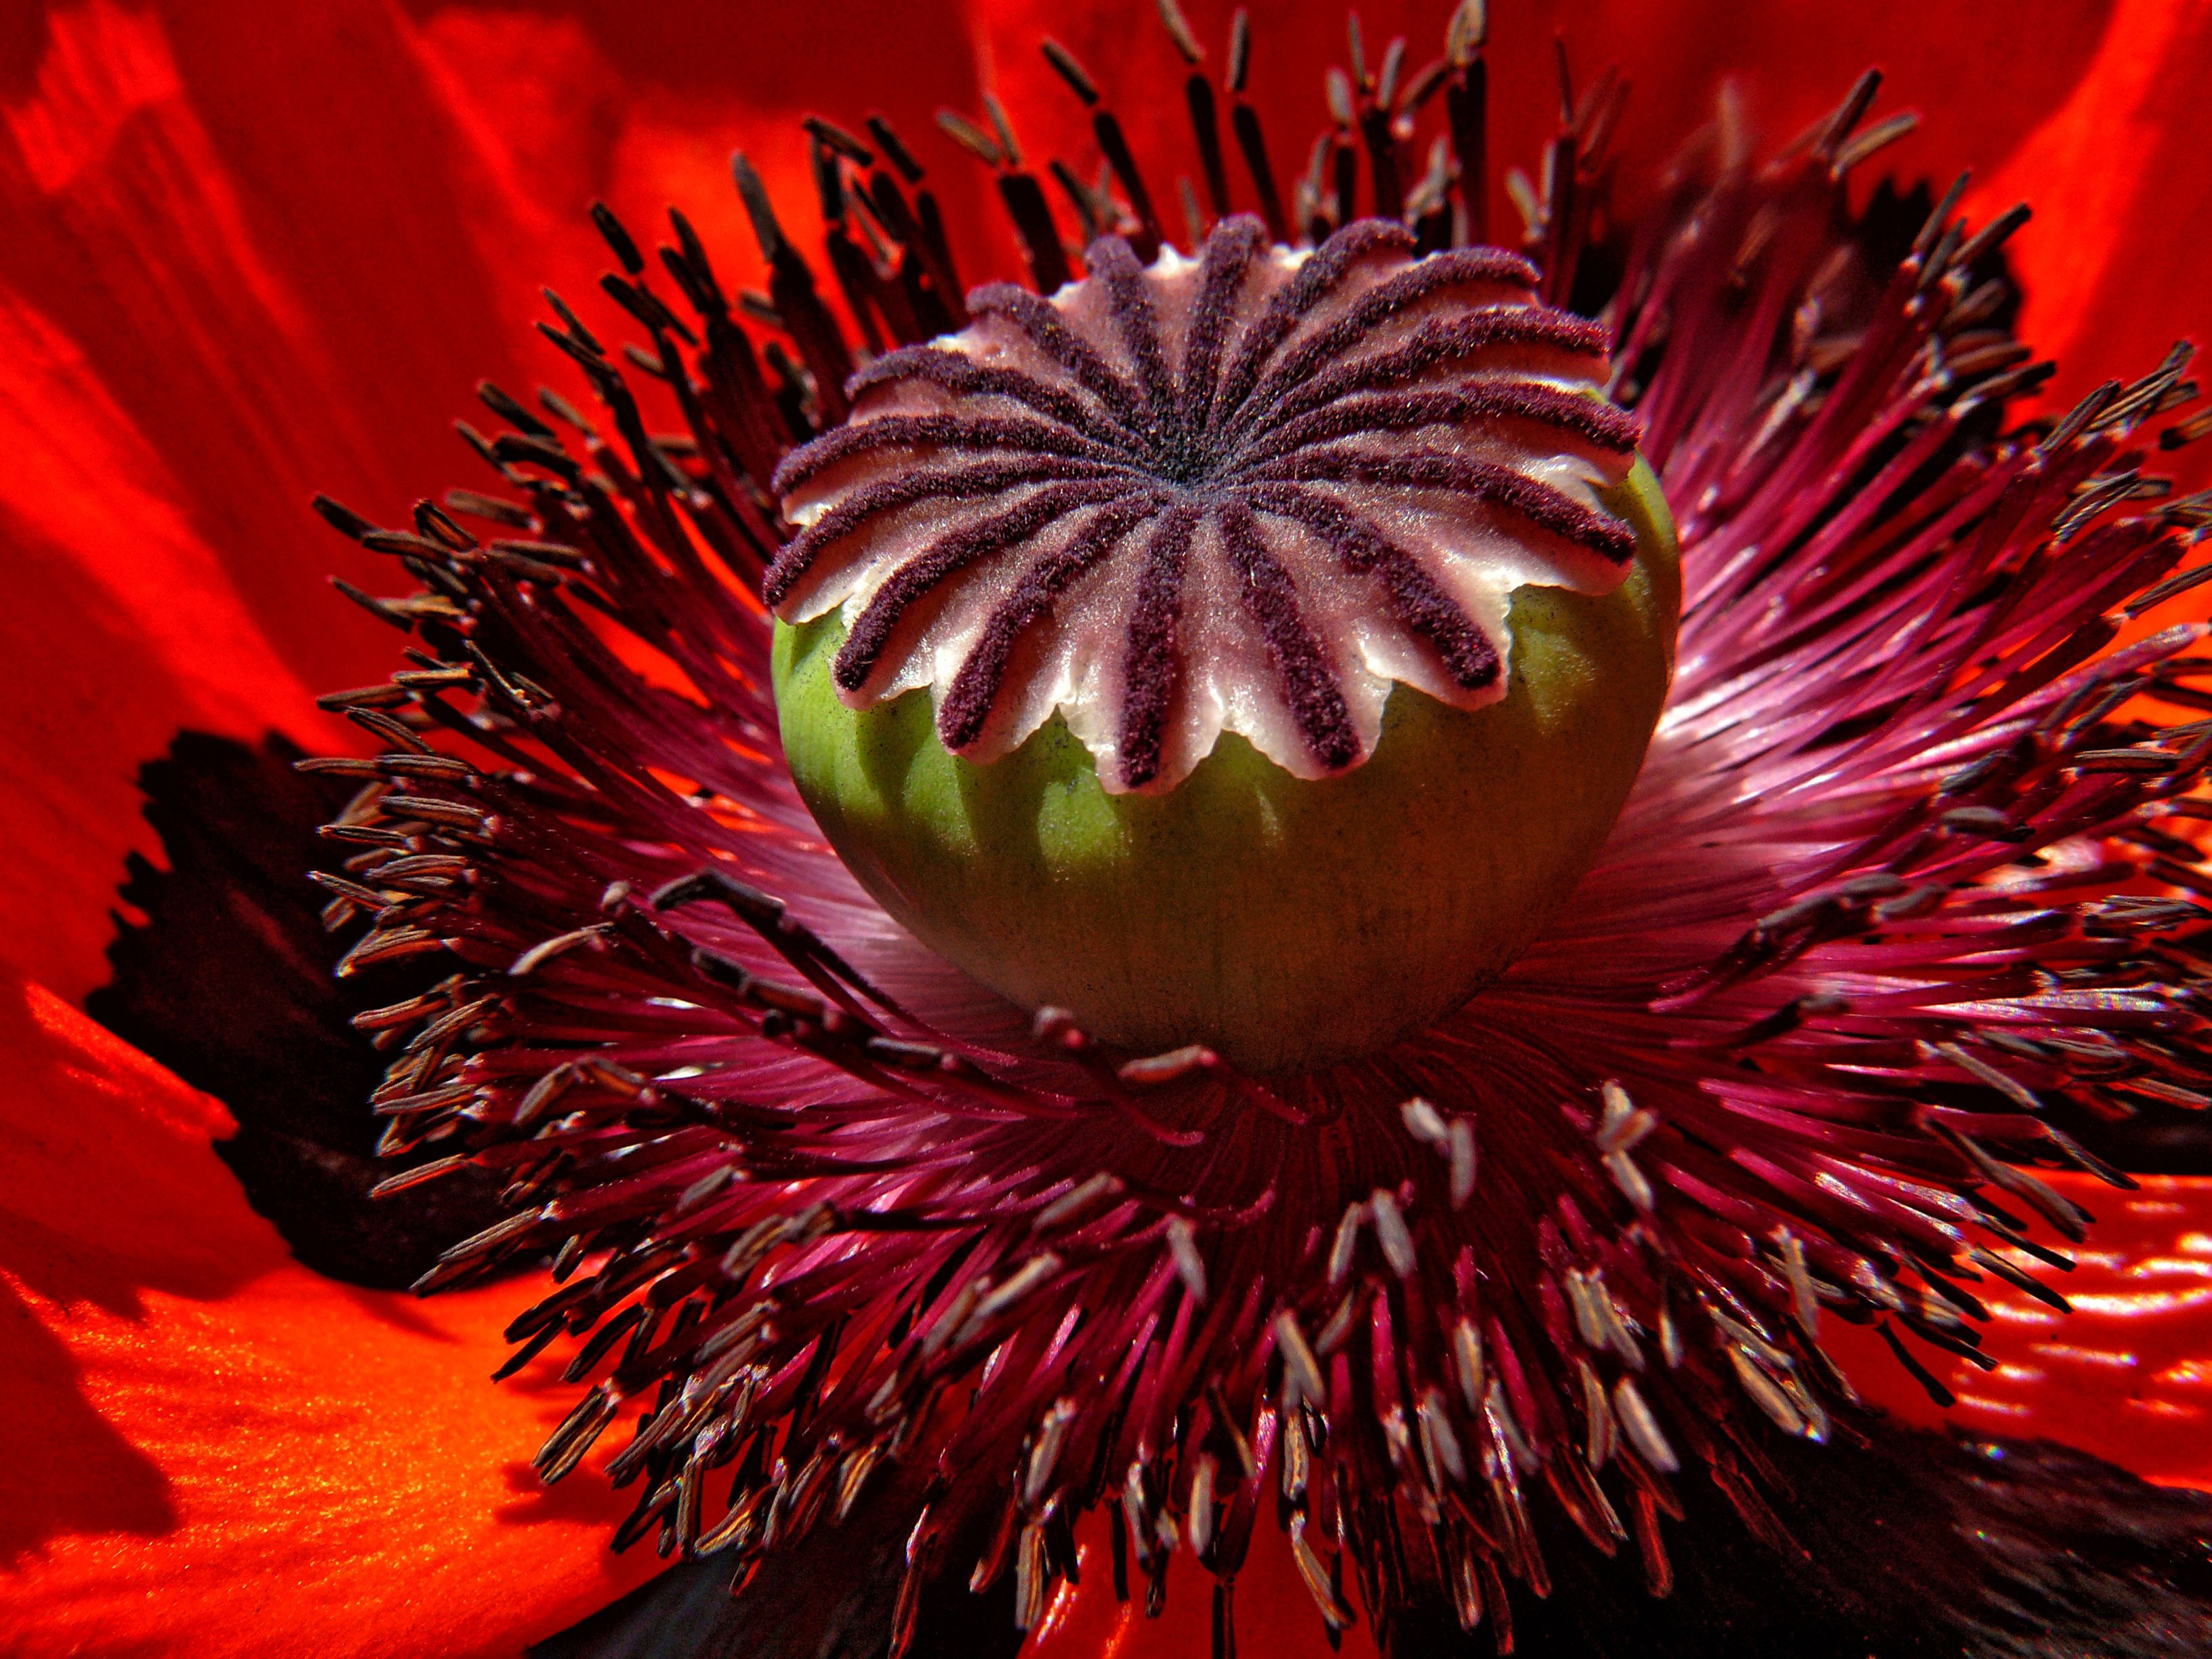
blossom, plant, flower, petal, bloom, red, macro, flora, close up, red poppy, poppy, macro photography, flowering plant, daisy family, poppy capsule, land plant